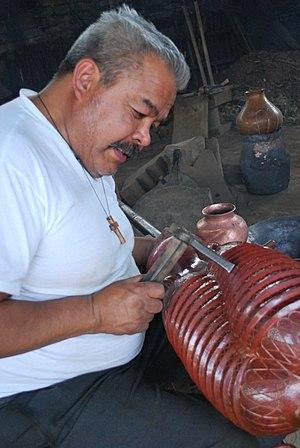
Santa Clara del Cobre est une ville magique et une municipalité située au centre de l'état de Michoacán, au Mexique, à 18 km de Pátzcuaro et 79 km de Morelia, la capitale de l'état. Bien que le nom officiel de la municipalité soit Salvador Escalante, et que la ville soit souvent marquée comme « Villa Escalante » ou « Salvador Escalante » sur les cartes, les deux entités sont appelées indifféremment Santa Clara del Cobre. La ville fait partie de la région de Pátzcuaro au Michoacán et est dominée ethniquement par le peuple purépecha. Ces gens travaillent le cuivre depuis l'époque préhispanique, ce qui a conduit à la domination de cette ville dans l'artisanat du cuivre pendant la période coloniale et jusqu'au XIXᵉ siècle. Les revers économiques ont mené au quasi-effondrement de l'industrie jusqu'à ce que, dans les années 1940 et 1970, les efforts déployés pour redonner de l'importance au travail de la ville aient été couronnés de succès.